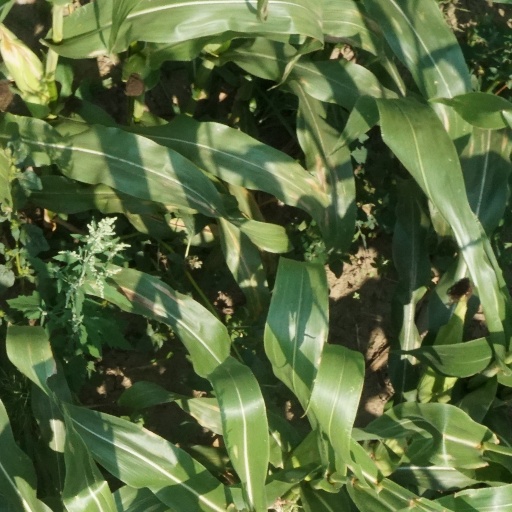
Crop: maize; corn